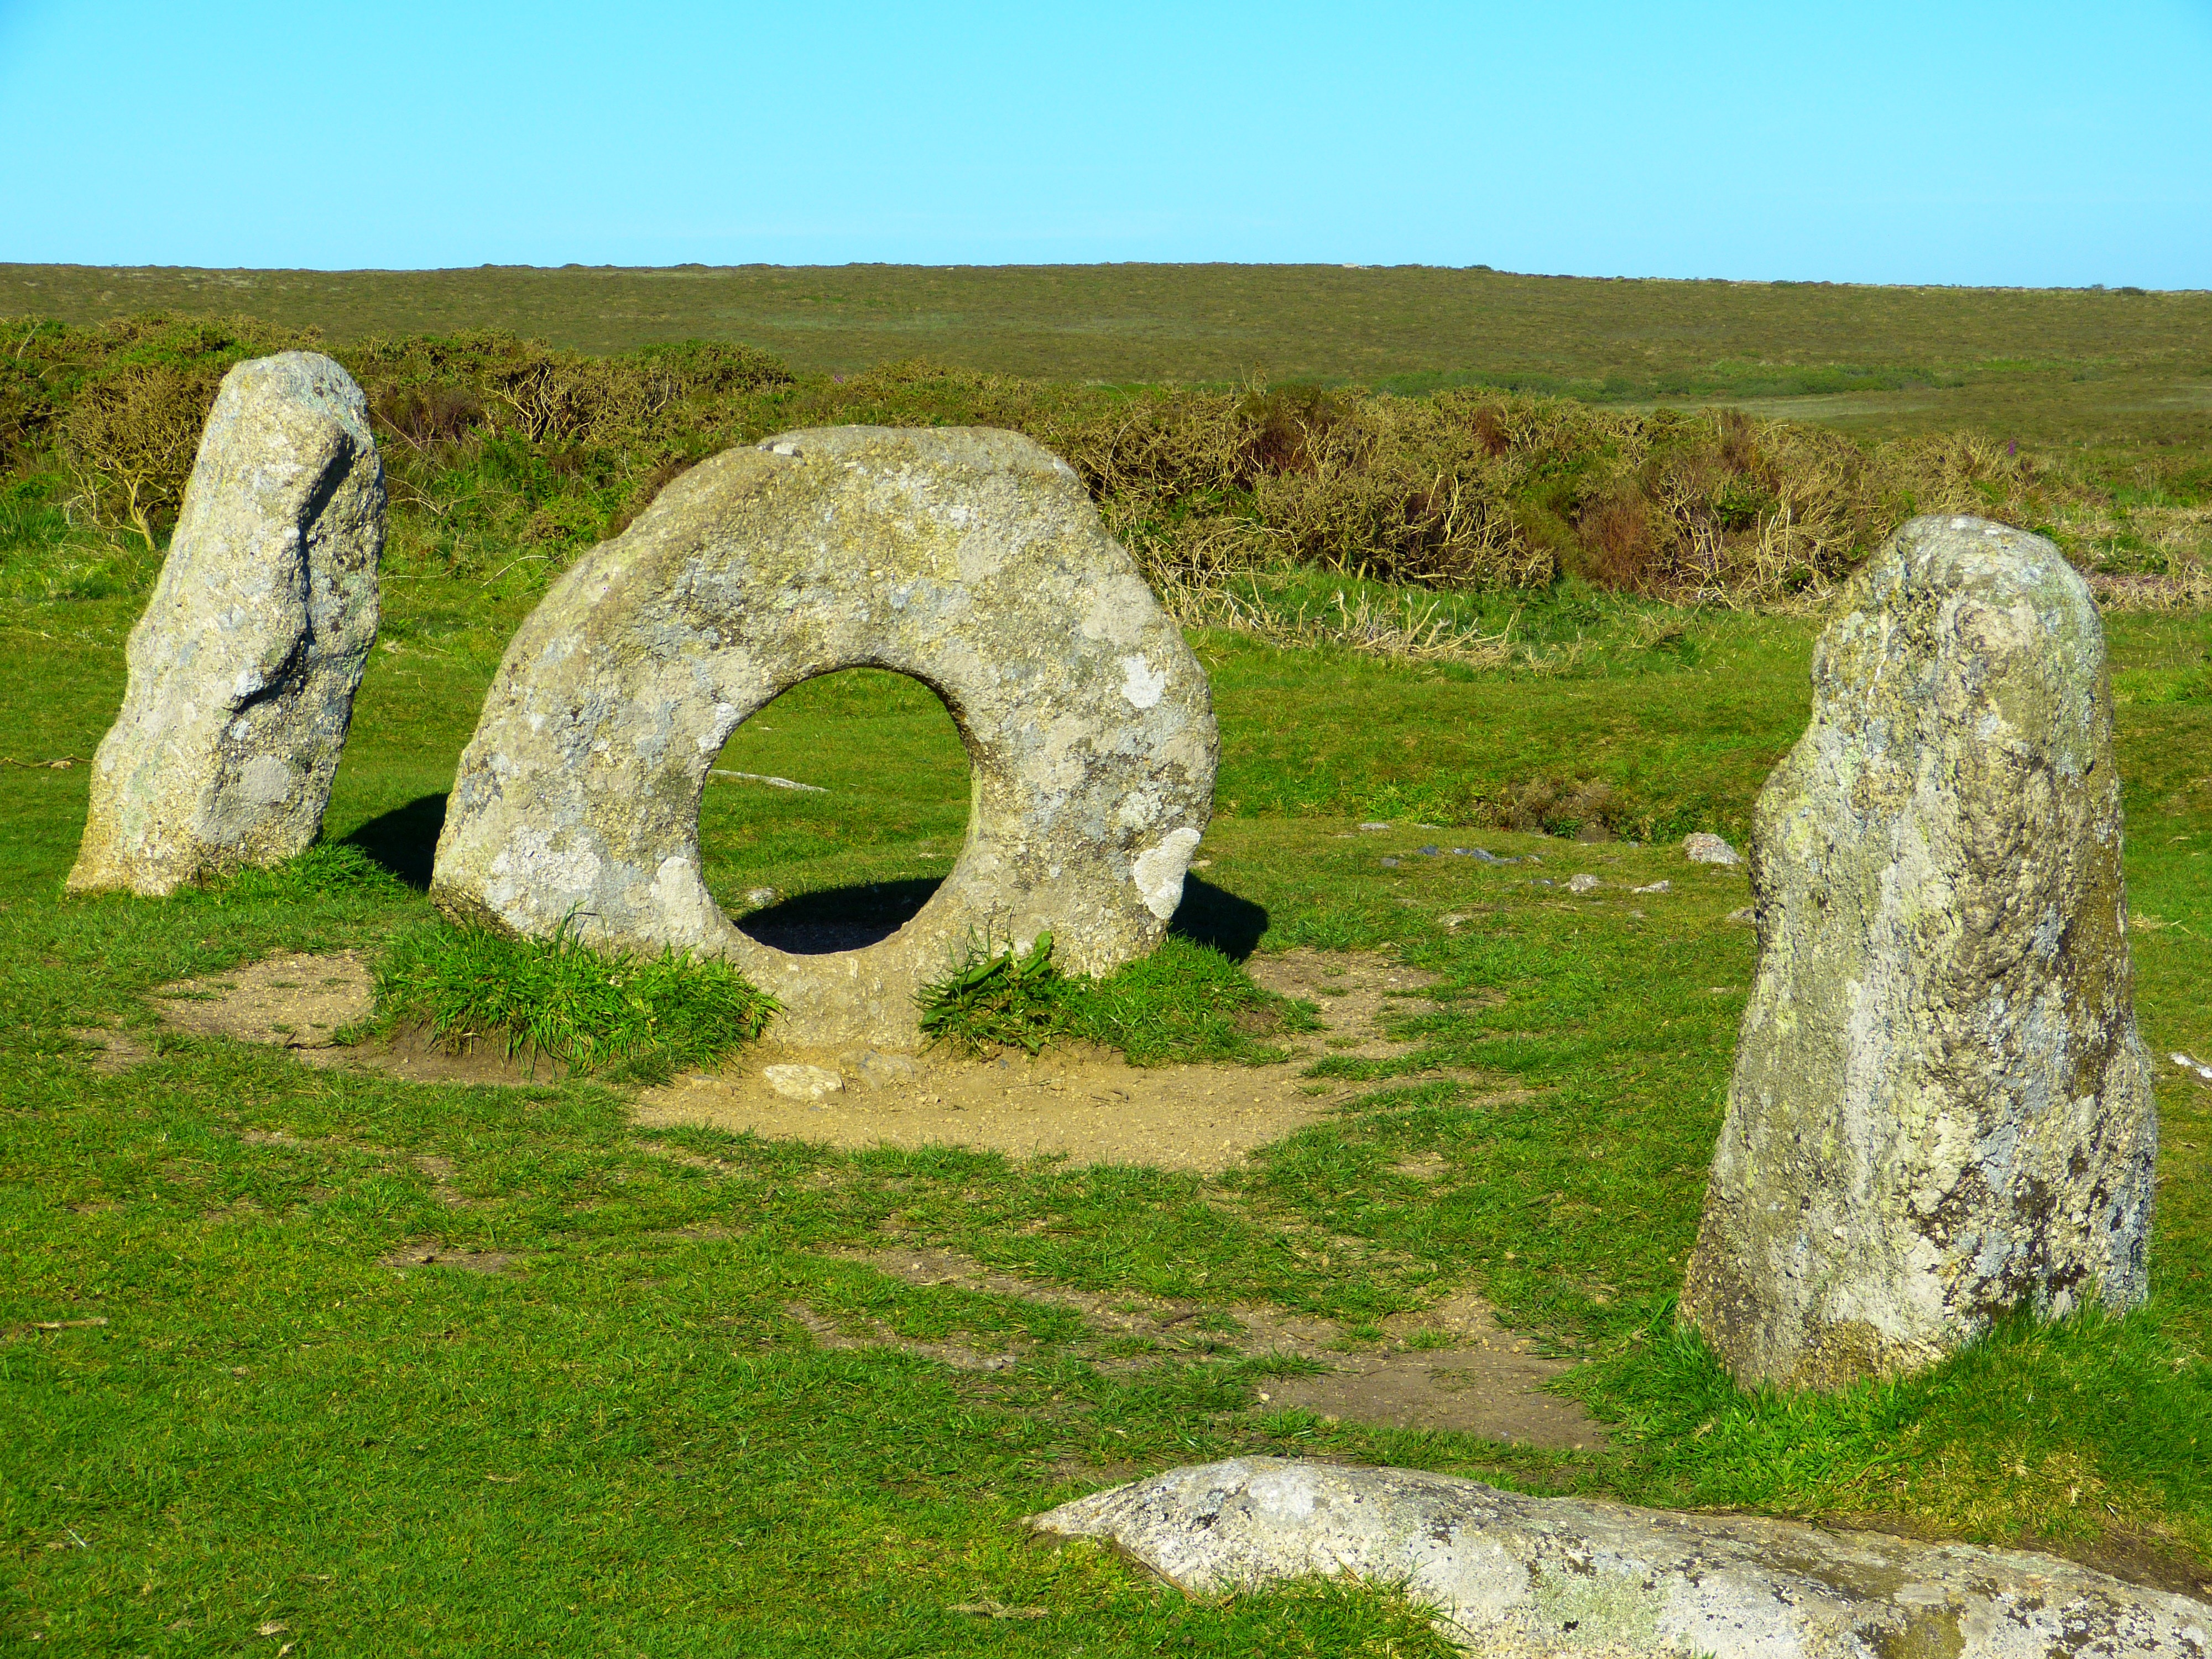
rock, monument, arch, brick, sculpture, ruins, boulder, granite, ecosystem, cornwall, monolith, mound, stele, archaeological site, megalith, south gland, ancient history, menhir, men an tol, megalithformation, crick stone, devil's eye